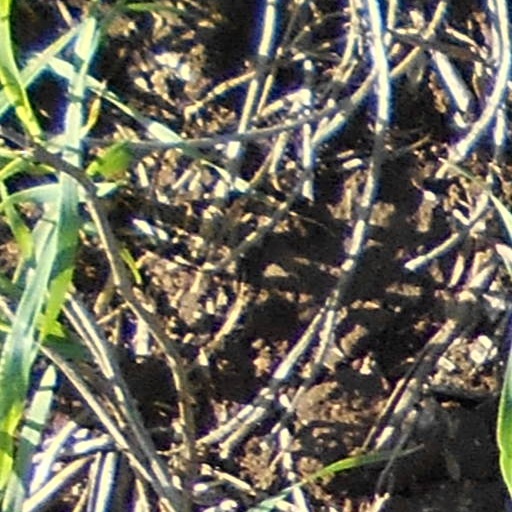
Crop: wheat